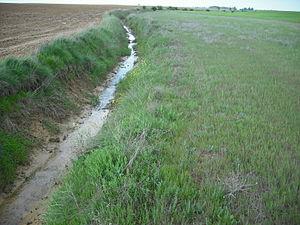
Le Navajos est un cours d’eau espagnol d'une longueur de 50 km qui coule dans la communauté autonome de Castille-et-León. Il est un affluent du Valderaduey.